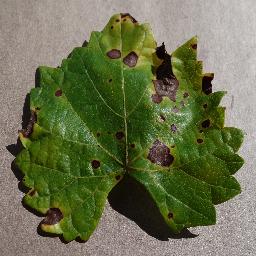
Label: Grape___Black_rot